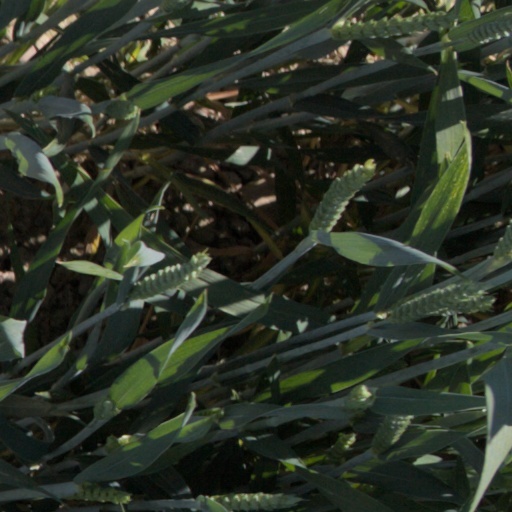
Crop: wheat